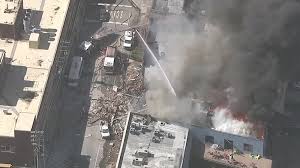
Label: urban_fire